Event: Nepal Earthquake
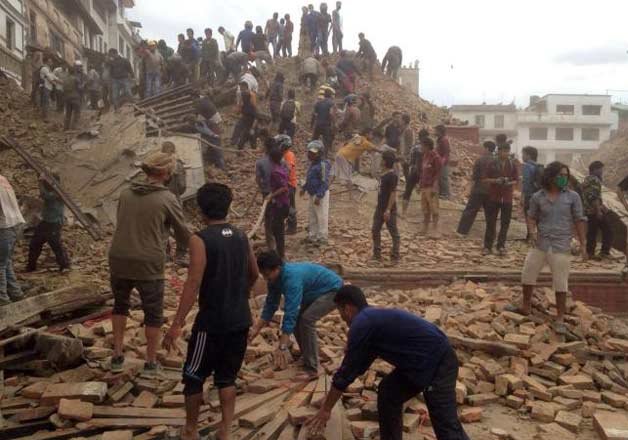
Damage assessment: damage